Lawshall

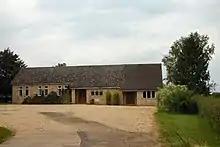
Lawshall Evangelical Free Church.

Ambrose Rookwood of Coldham Hall was involved in the Catholic conspiracy to blow up King James I and his Parliament. Rookwood had one of the finest studs of horses in the country and was invited to join the Gunpowder Plot conspiracy as his horses might be necessary to facilitate a swift retreat. In November 1605 he was arrested and subsequently imprisoned in the Tower of London before his execution on 31 January 1606.